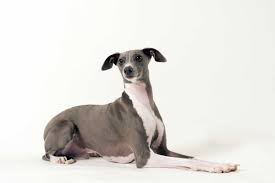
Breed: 238-n000099-Italian_greyhound